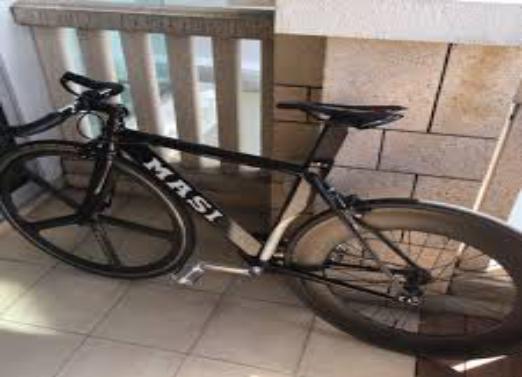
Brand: masi bicycles
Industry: Transportation